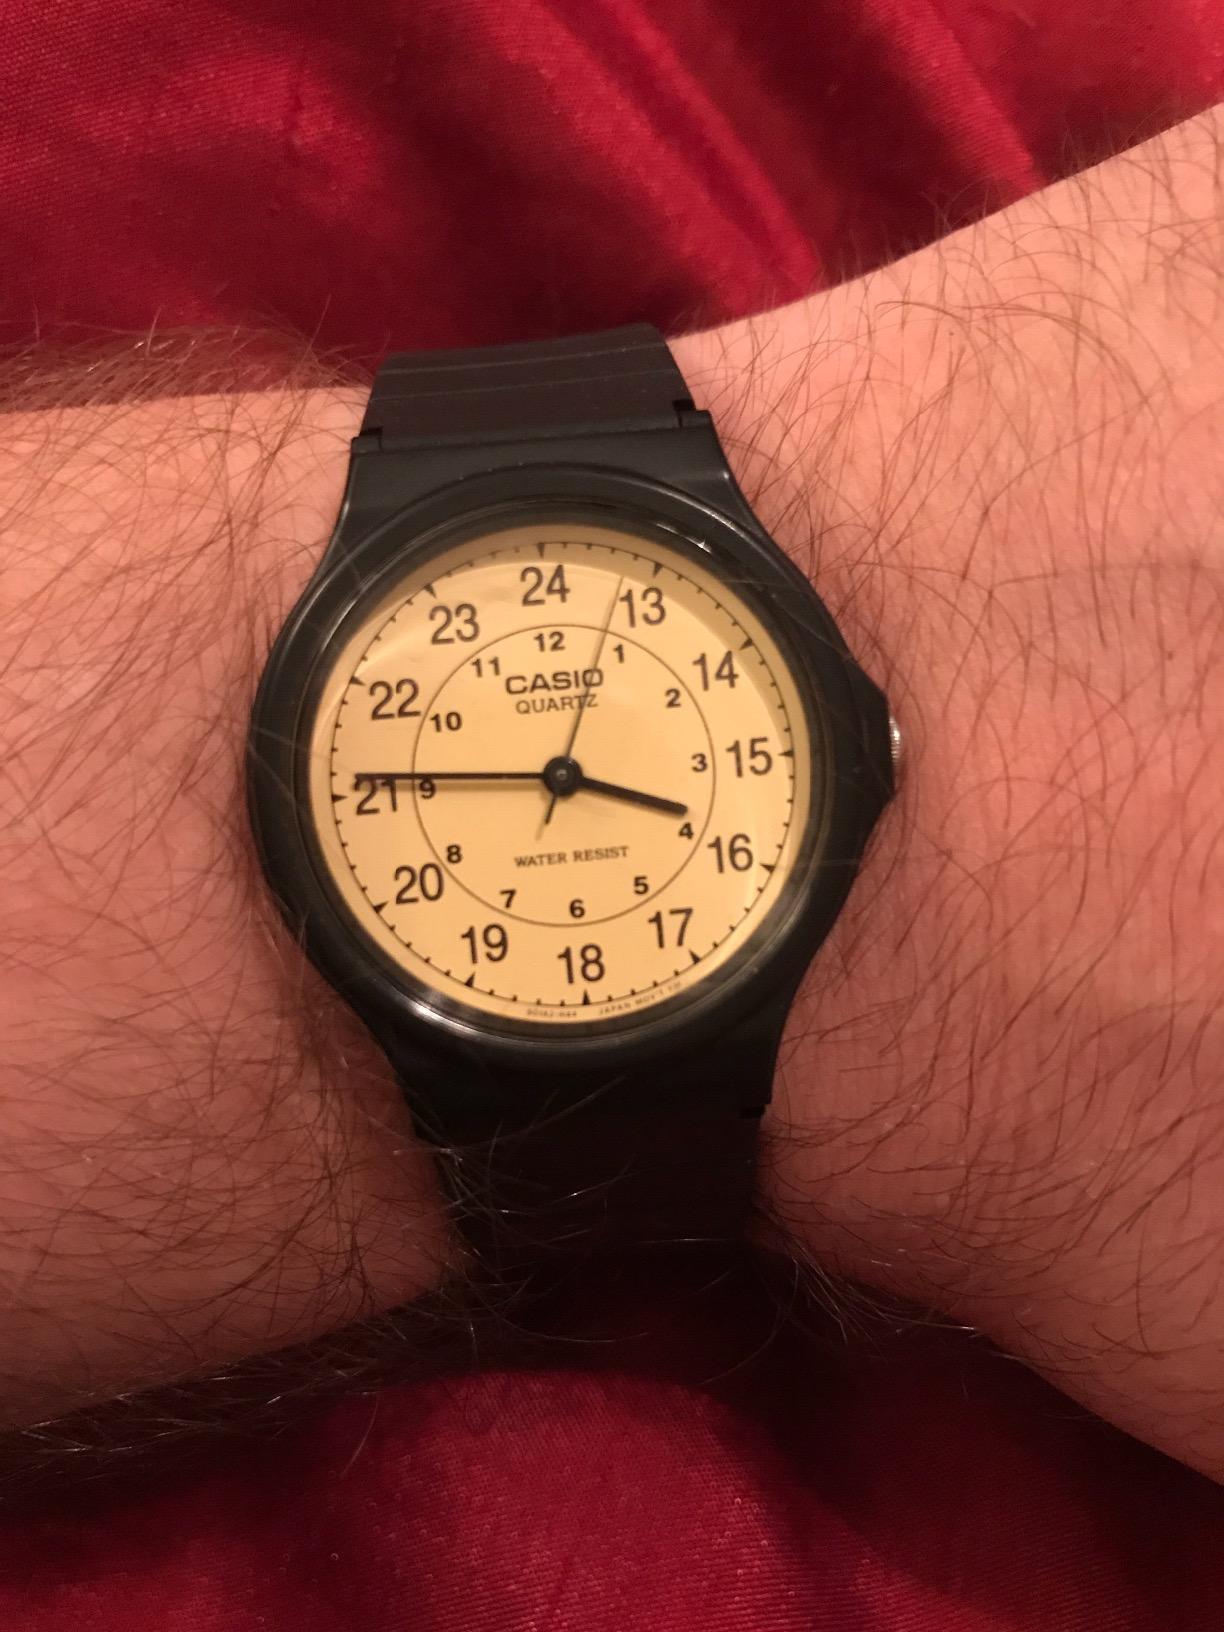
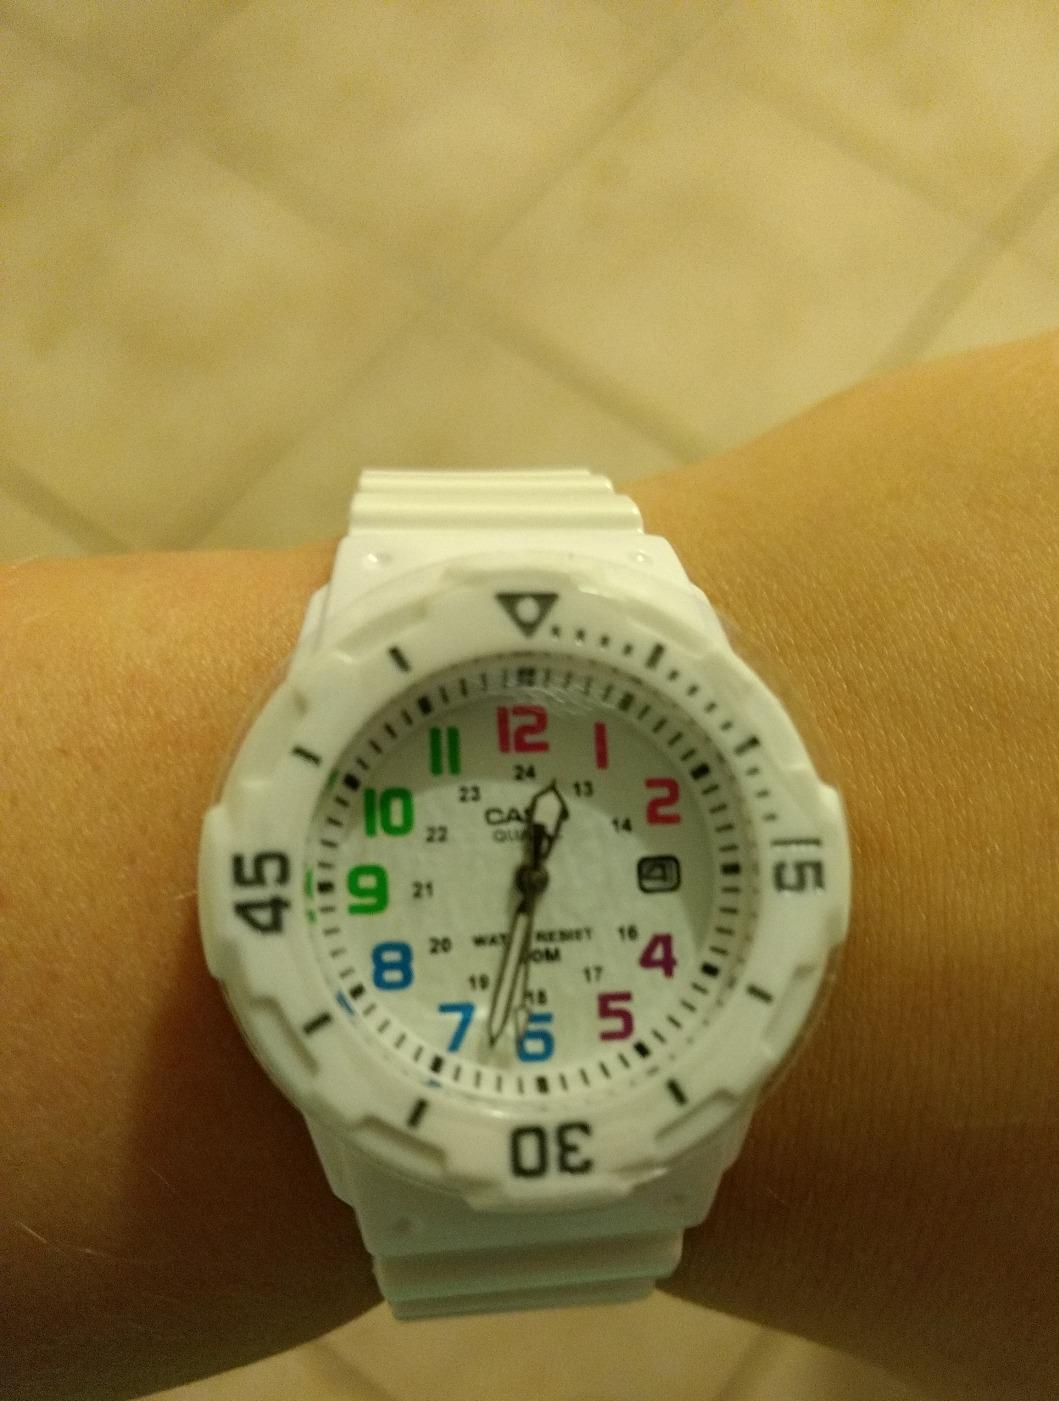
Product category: accessories_watch
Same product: no